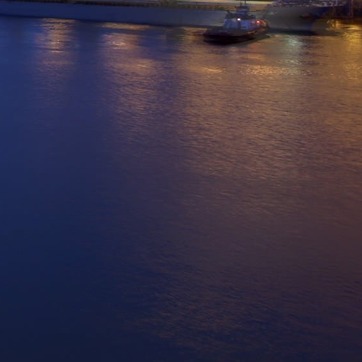
Material: water